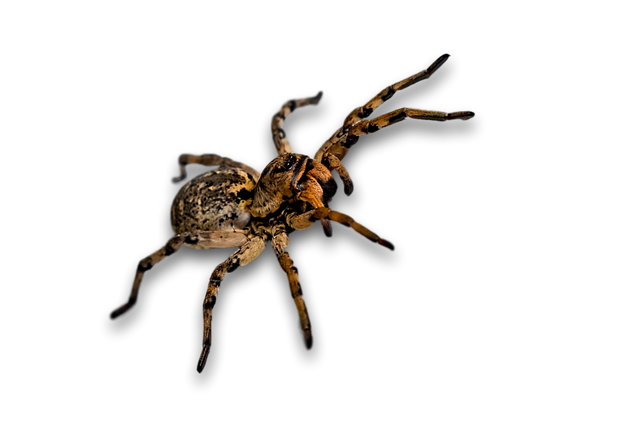
spider